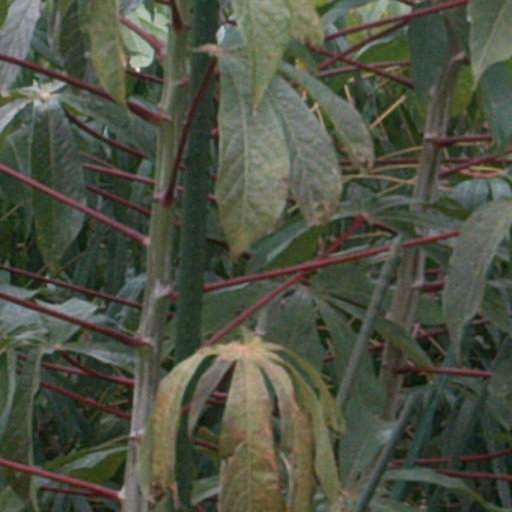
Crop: cassava